LEED

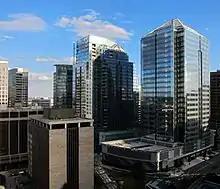
Arlington County, Virginia, was the first LEED Platinum community in the world in 2017. Pictured is 1812 N Moore, the tallest LEED Platinum building in the Washington metropolitan area as of 2013.

LEED has grown from one standard for new construction to a comprehensive system of interrelated standards covering aspects from the design and construction to the maintenance and operation of buildings. LEED has also grown from six committee volunteers to an organization of 122,626 volunteers, professionals and staff.